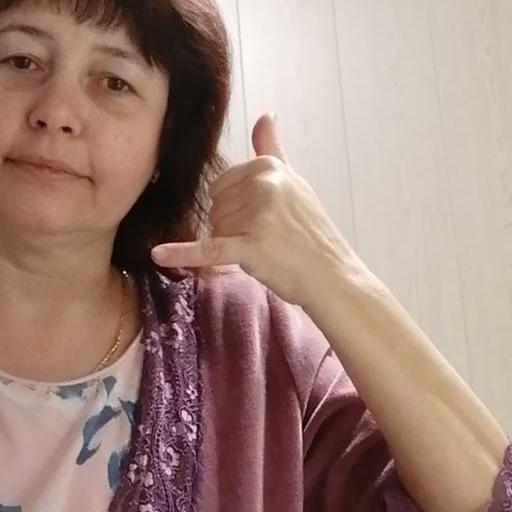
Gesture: call